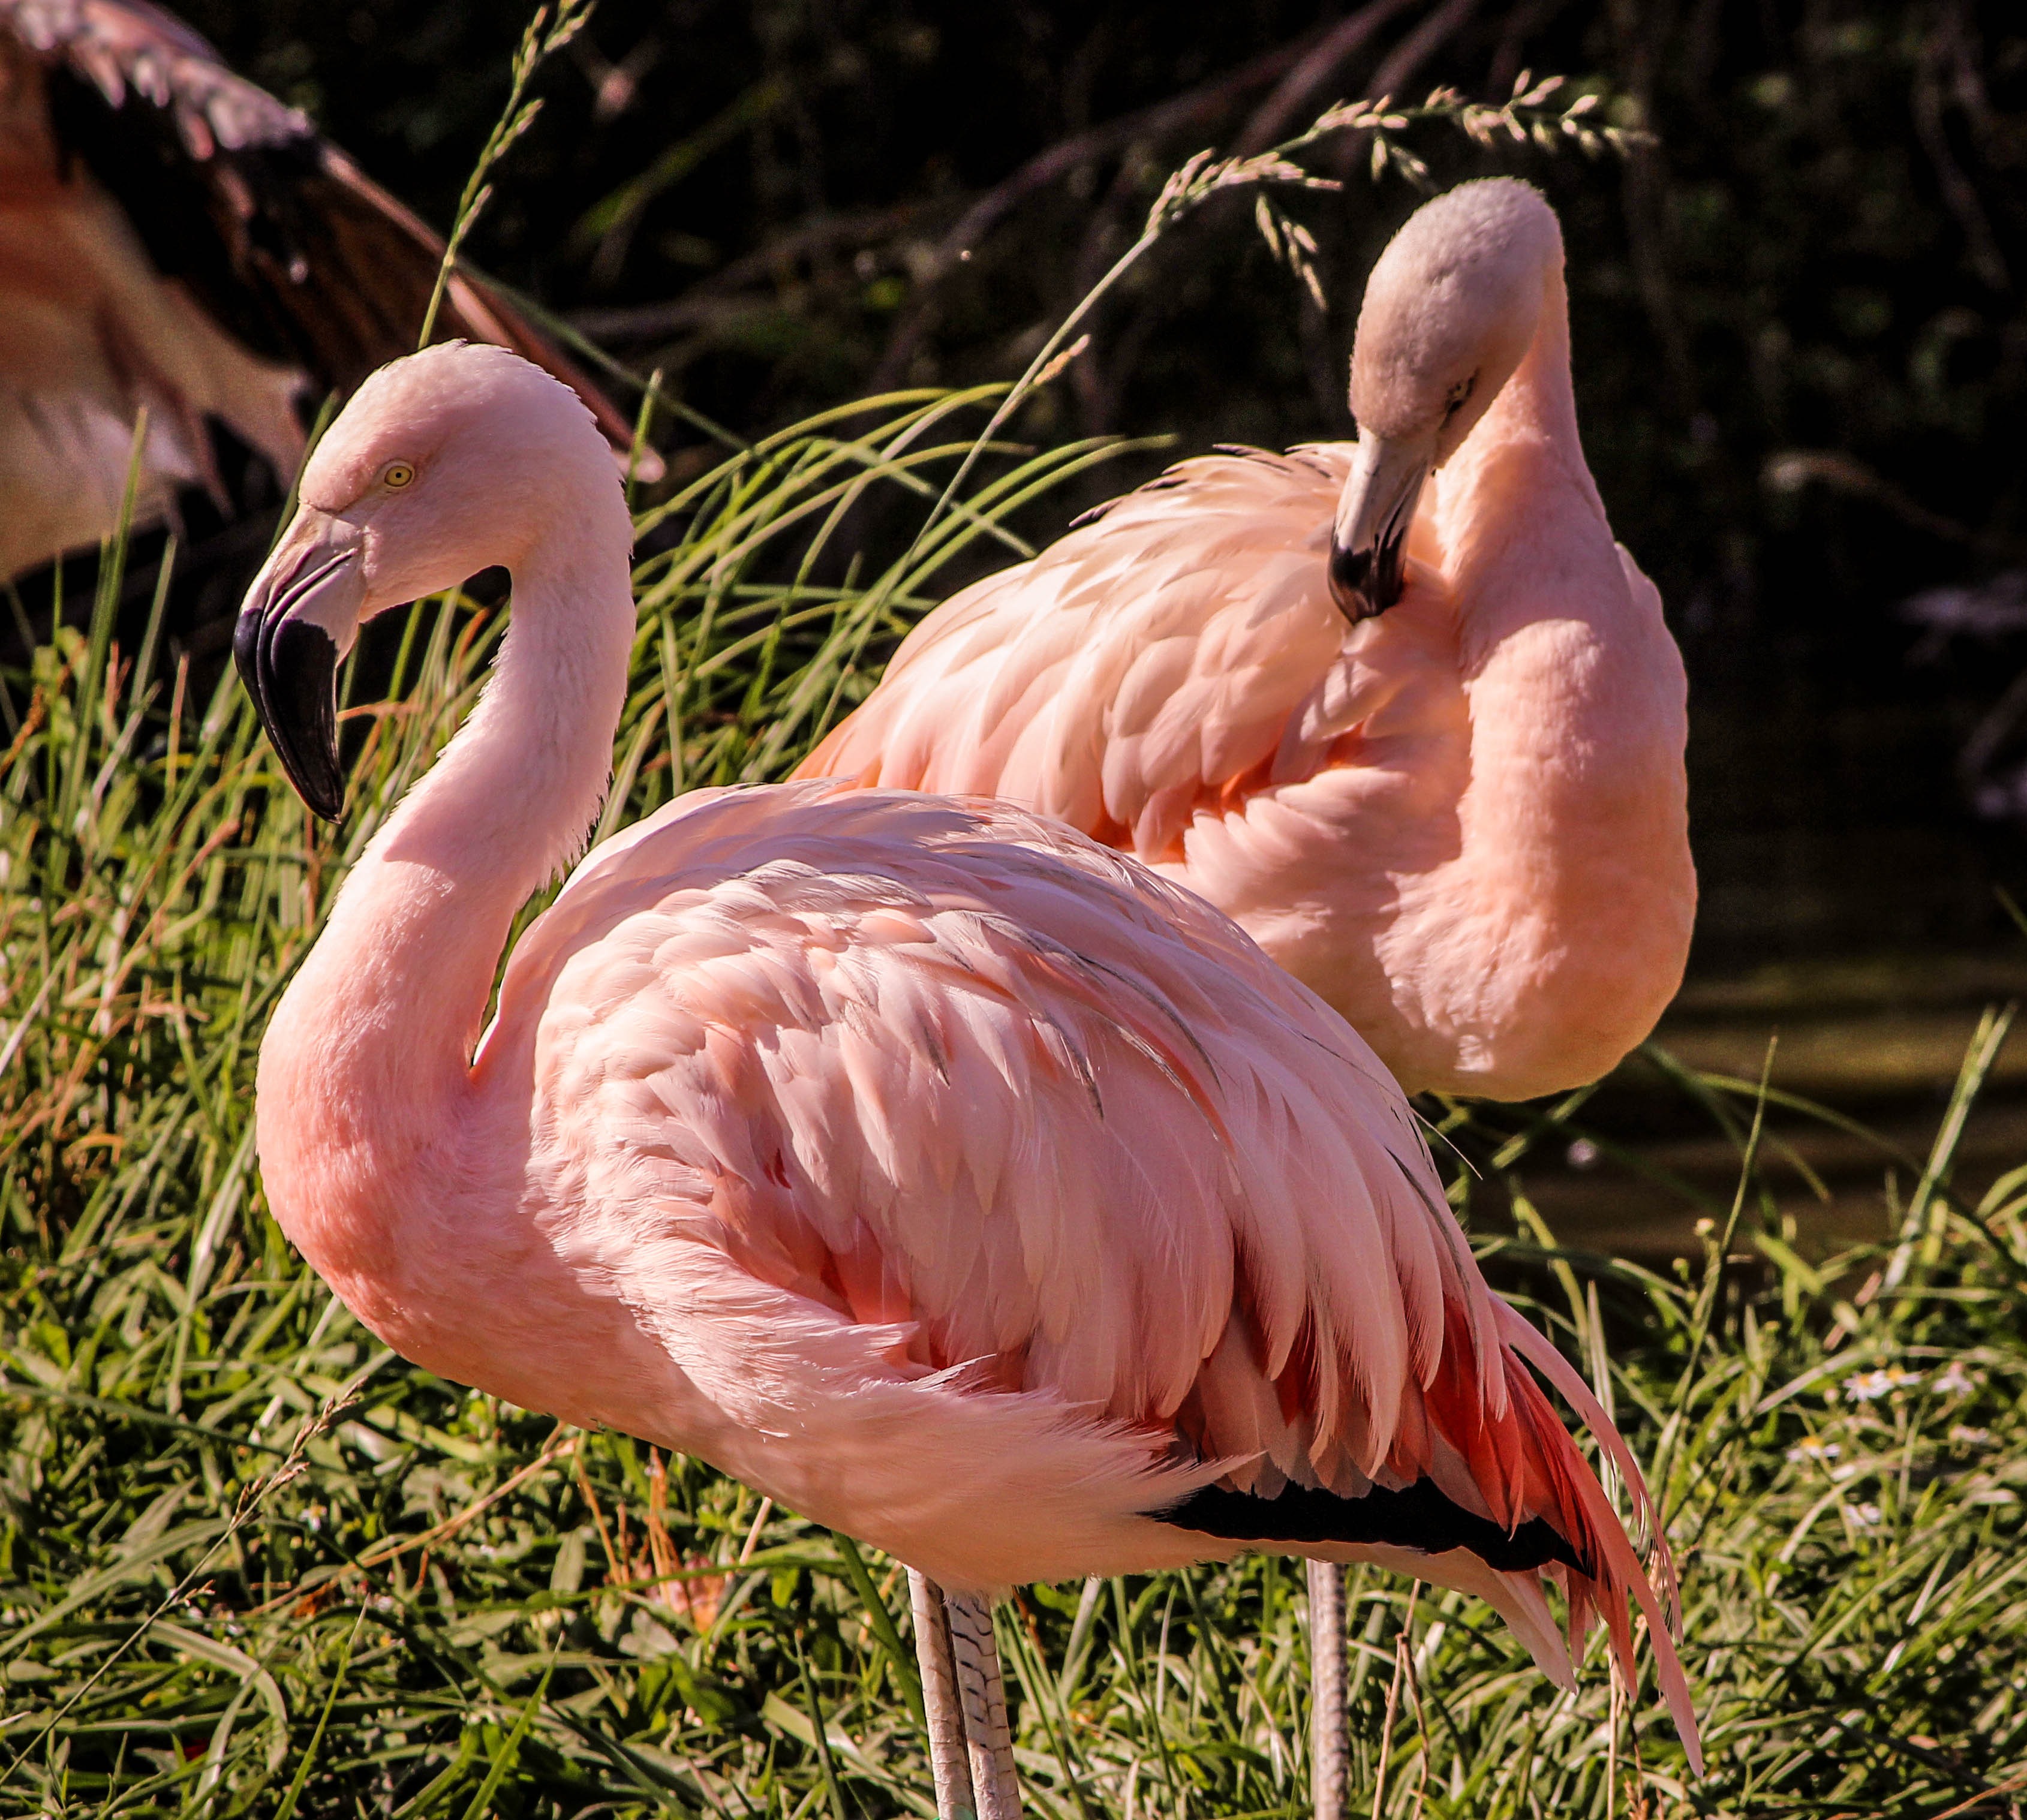
nature, outdoor, wilderness, bird, animal, fly, wildlife, wild, beak, mammal, freedom, feather, avian, fauna, majestic, wading bird, flamingo, feathers, wings, vertebrate, creature, resting, water bird, pink flamingos